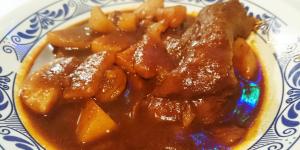
bistec de cerdo en chile pasilla